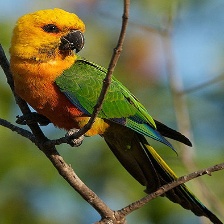
Species: JANDAYA PARAKEET
Scientific name: ARATINGA JANDAYA